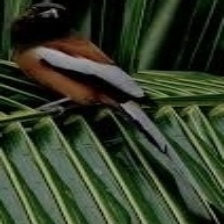
Species: RUFOUS TREPE
Scientific name: DENDROCITTA VAGABUNDA